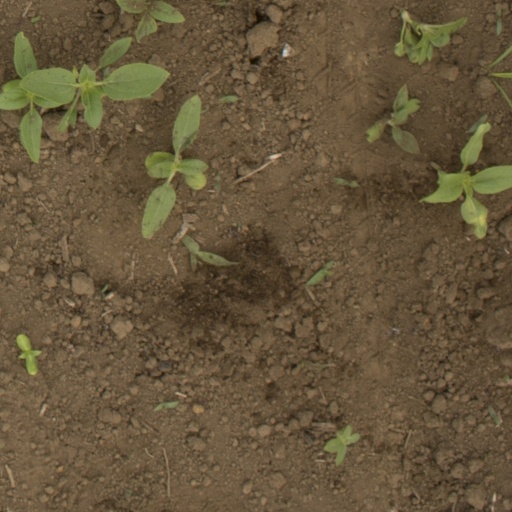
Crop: Jerusalem artichoke